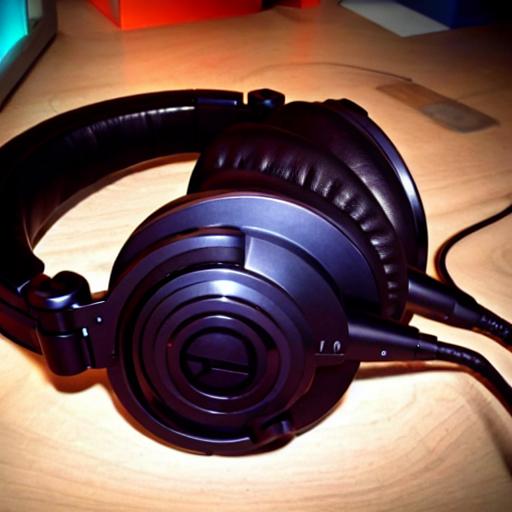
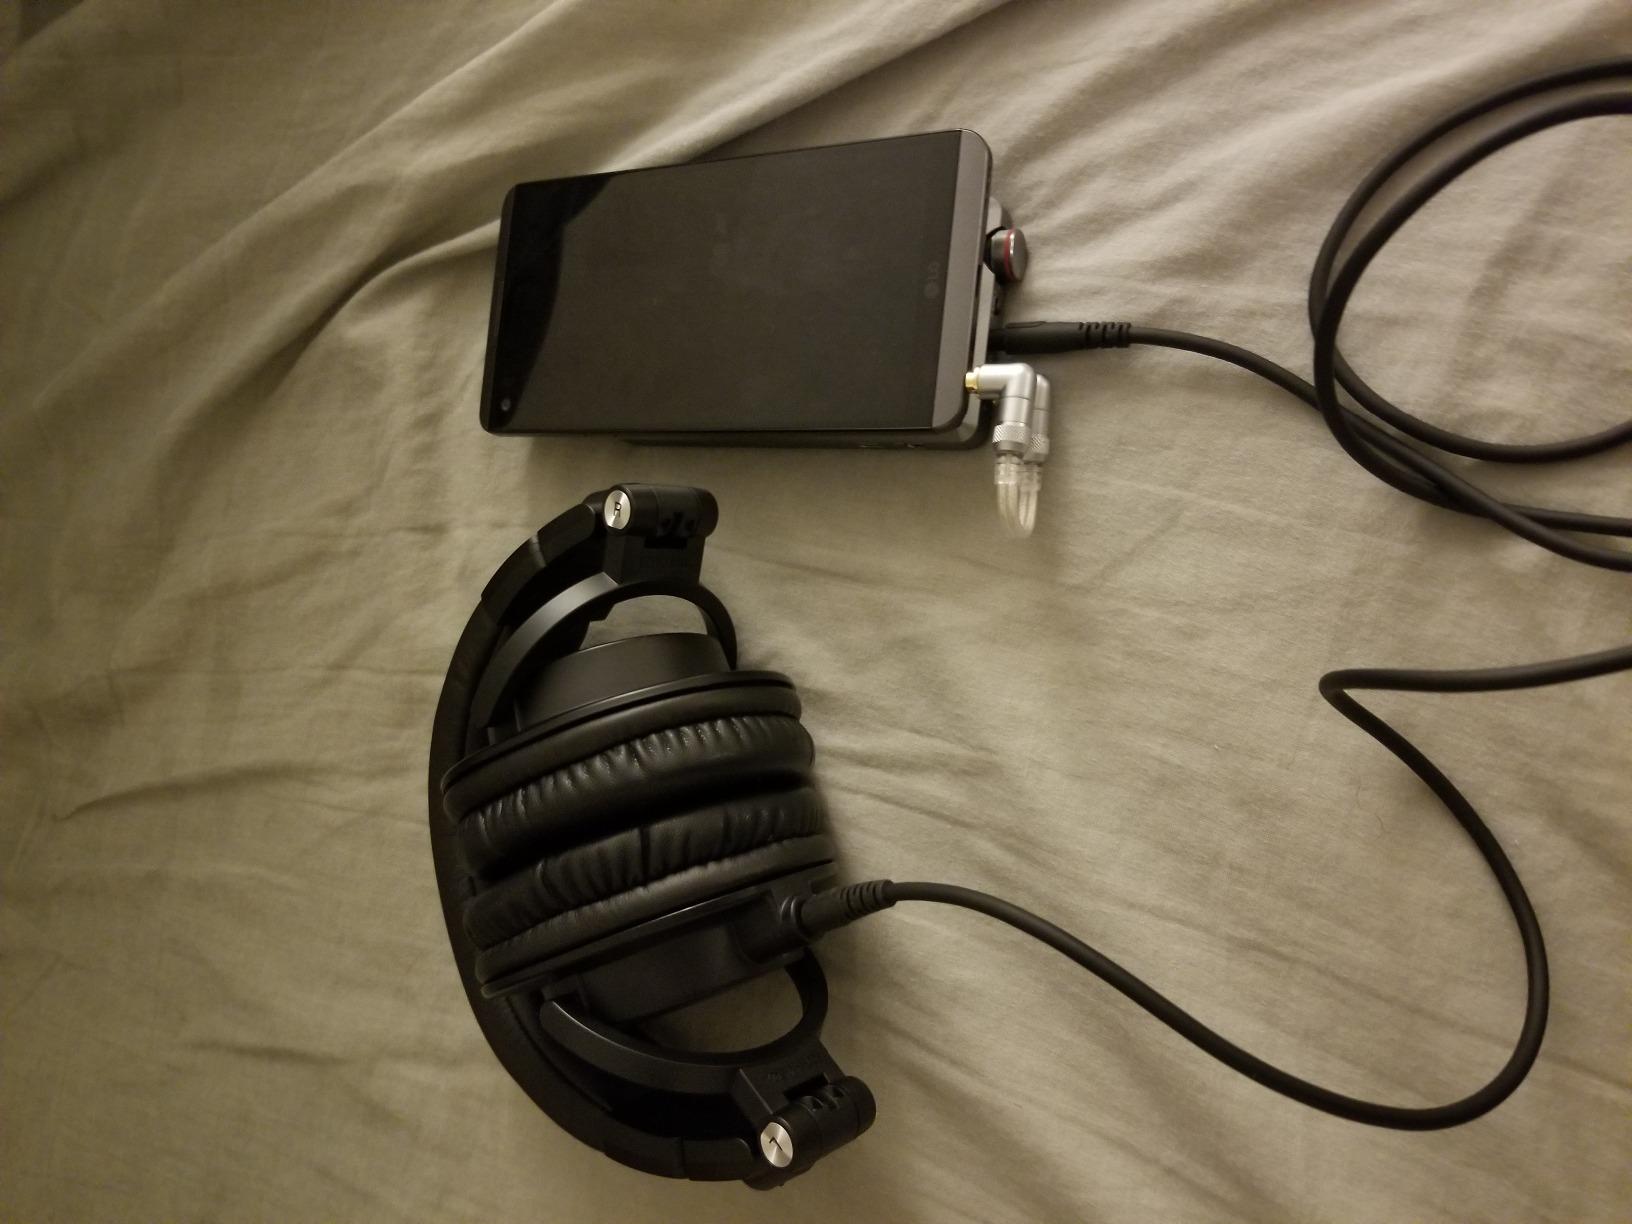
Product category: headphones
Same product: no